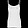
Label: T - shirt / top